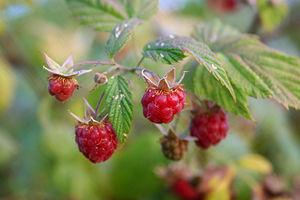
Les Ronces sont un genre de plantes ligneuses, de la famille des Rosacées, qui comprend des plantes appelées « ronce », mais aussi framboisier, plaquebière ou parfois mûre dans le langage usuel, à ne pas confondre avec les Mûriers. Ces plantes épineuses sont assez communes dans l'hémisphère nord, mais la détermination des espèces est difficile et varie notablement selon les auteurs, certains en comptant plus de mille. Il existe en outre de nombreux hybrides.